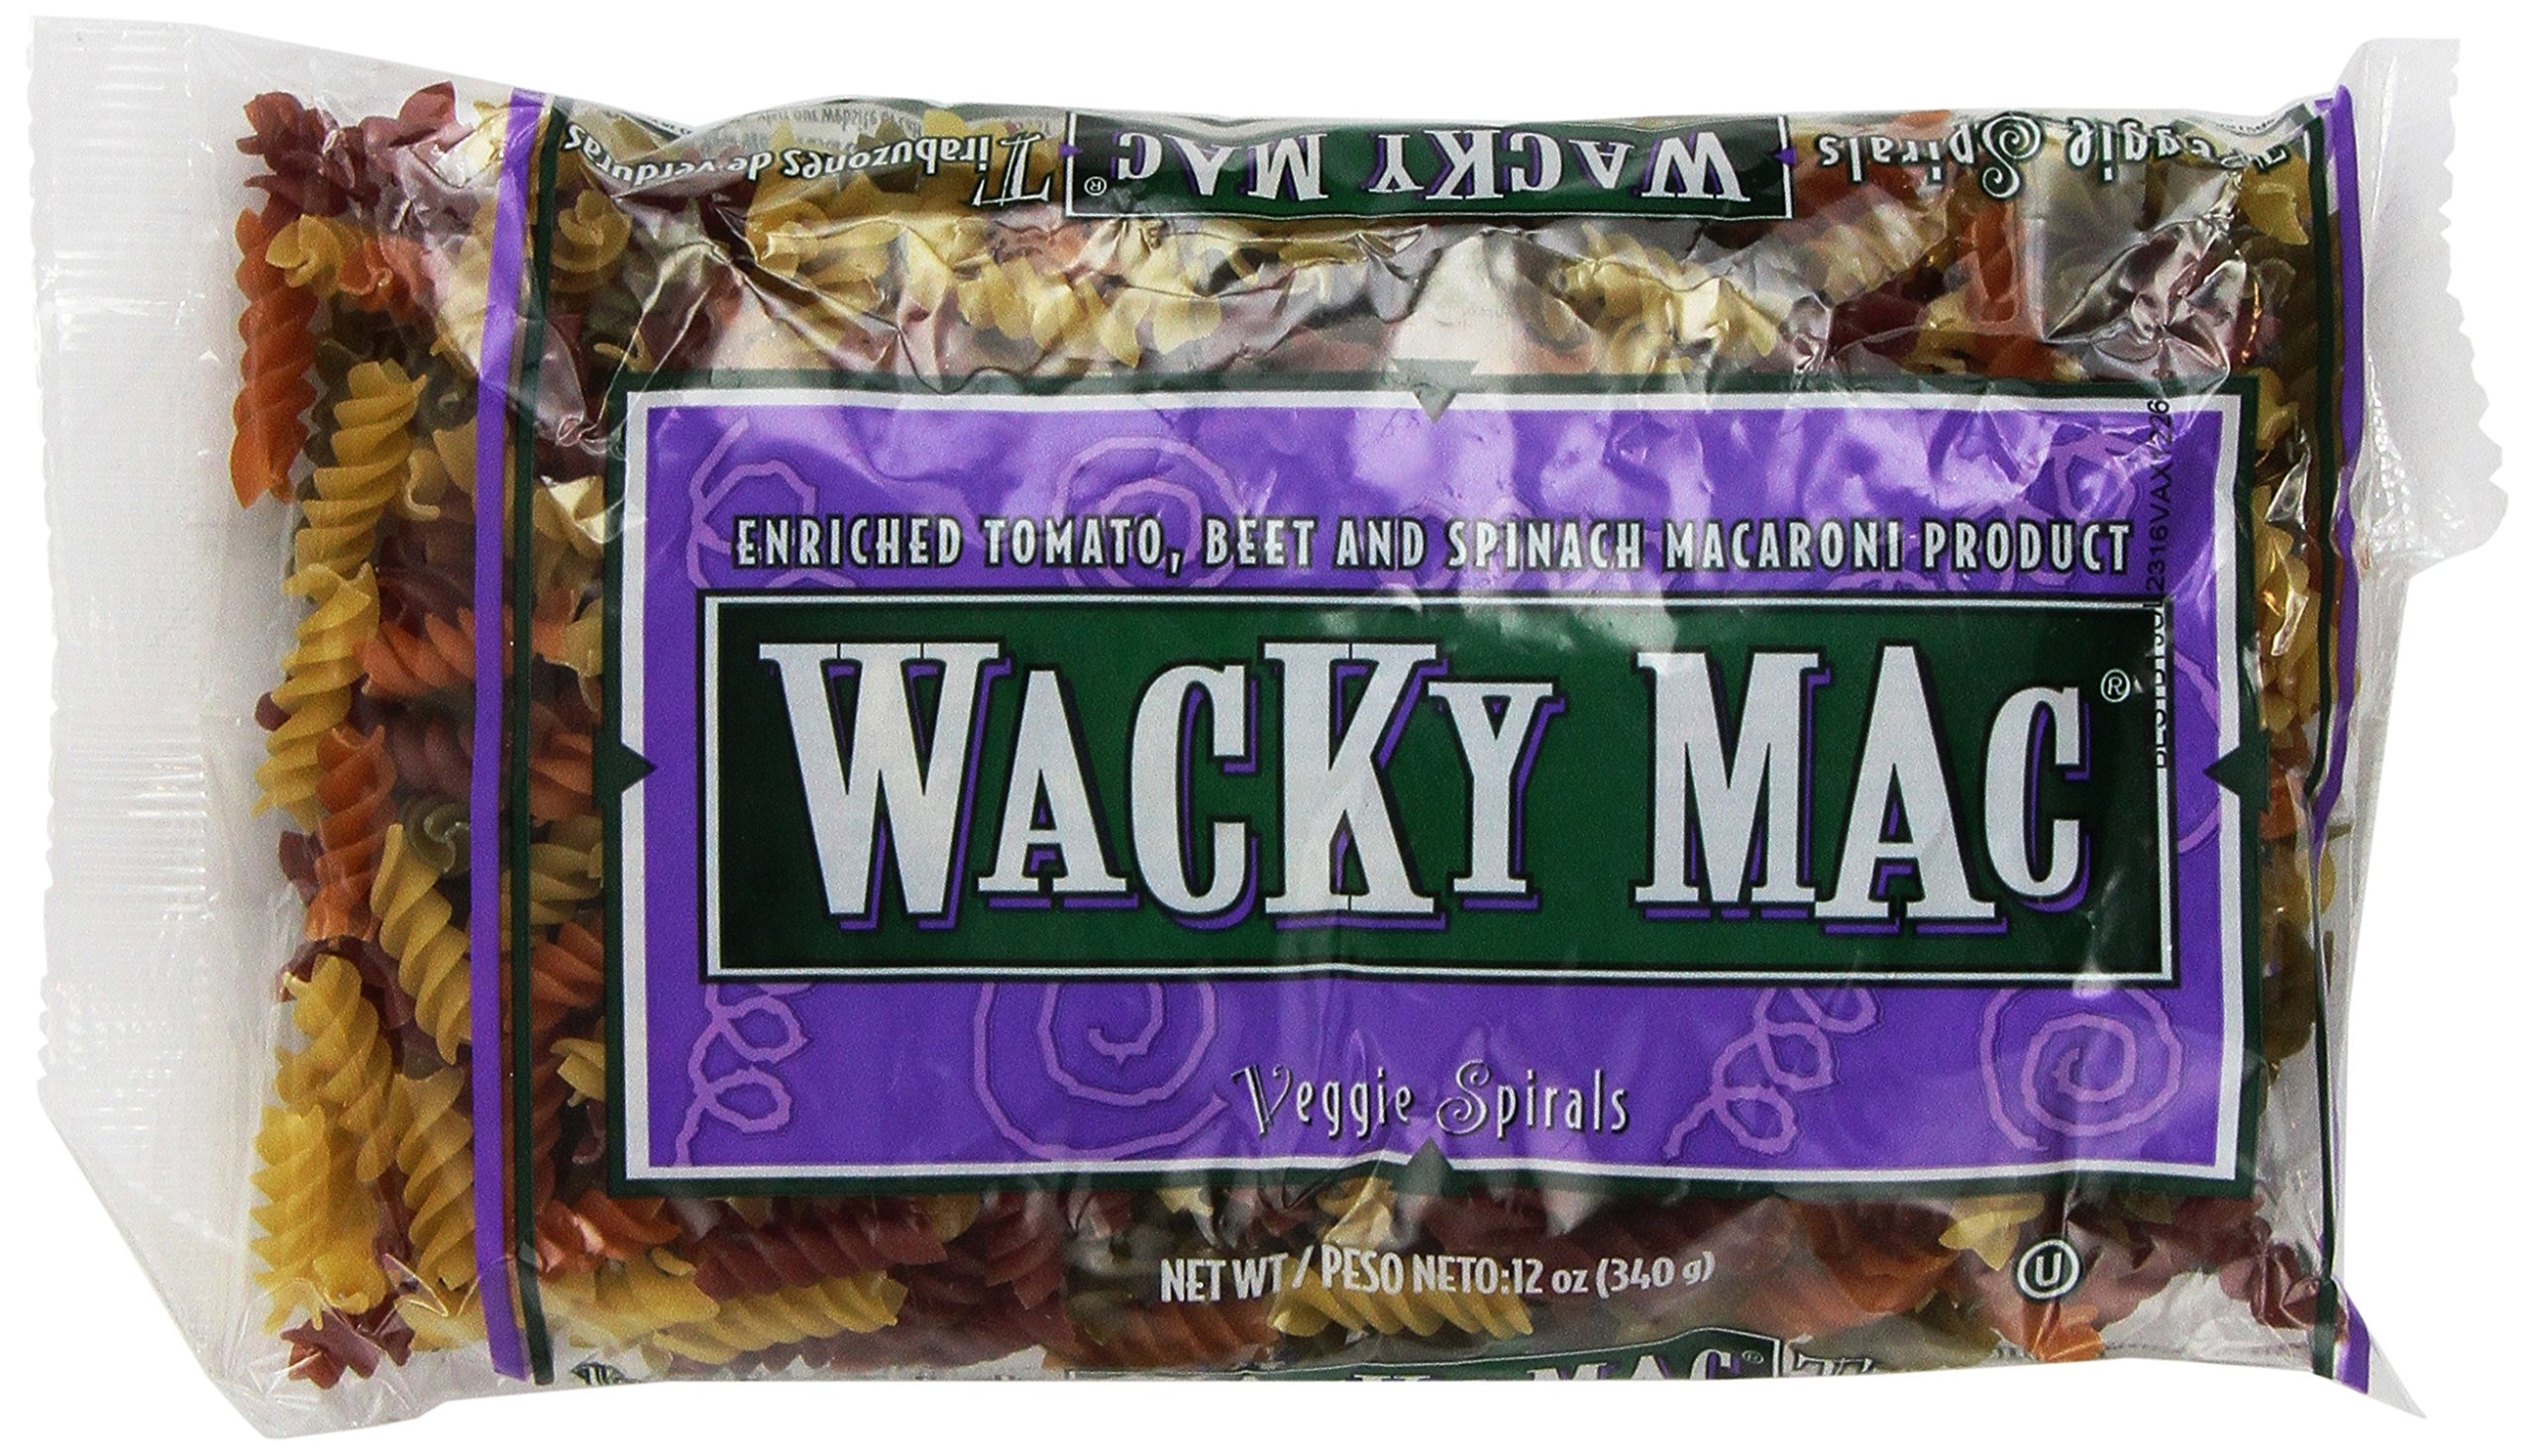
Item Name: Wacky Mac, Enriched Tomato, Beet & Spinach Macaroni, Veggie Spirals, 12oz Bag (Pack of 4)
Bullet Point 1: Wacky Mac
Bullet Point 2: Enriched Tomato, Beet & Spinach
Bullet Point 3: Macaroni Veggie Spirals
Bullet Point 4: 12oz Bag
Bullet Point 5: Pack of 4
Product Description: Wacky Mac, Enriched Tomato, Beet &amp; Spinach Macaroni, Veggie Spirals, 12oz Bag (Pack of 4)
Value: 48.0
Unit: Fl Oz

Price: 2.08